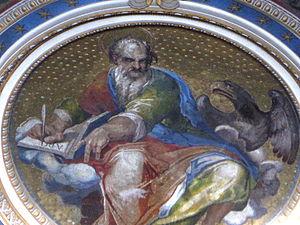
Fresque de Saint Jean l'évangéliste ornant le dôme de la Basilique Saint-Pierre au Vatican.